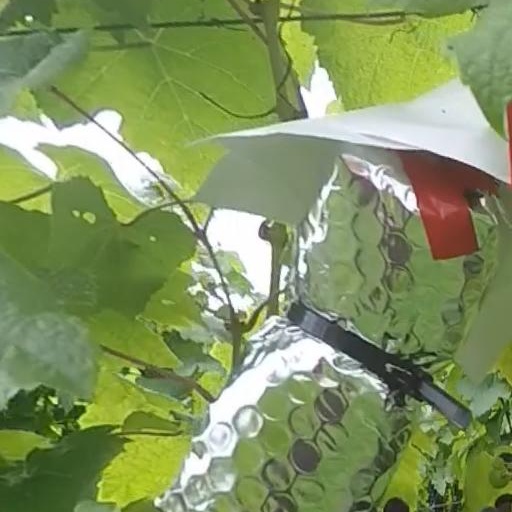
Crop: grape